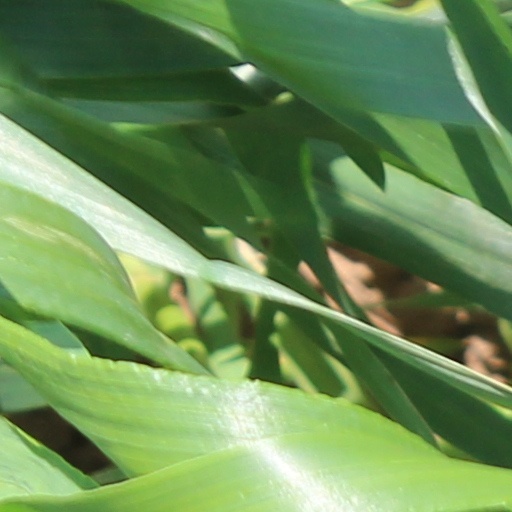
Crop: wheat